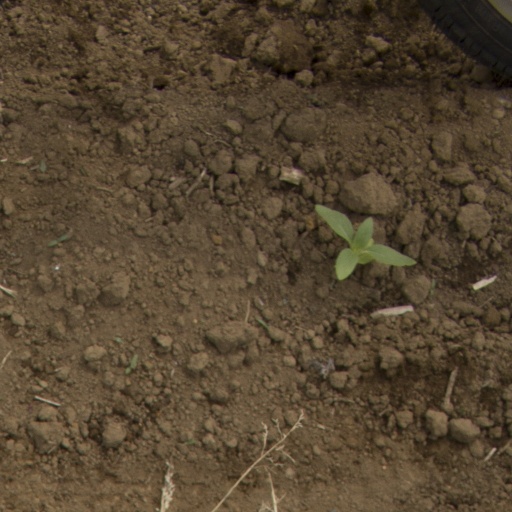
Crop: Jerusalem artichoke